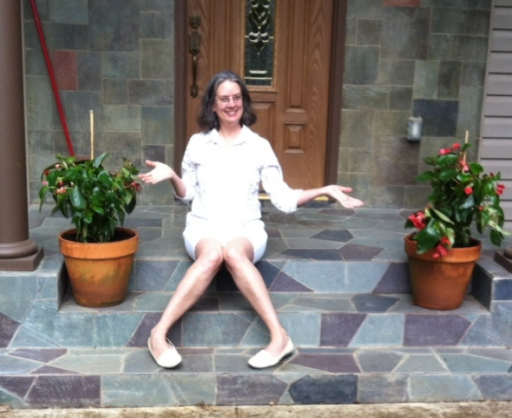
these plants will be beautiful in a couple of weeks and should last all summer